Snatcher (video game)

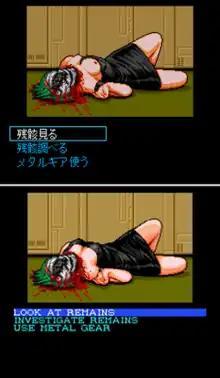
Two screenshots are shown. The stop image shows a dead robot woman with her dress ripped exposing her breasts. The bottom image is the same scene but her dress is not ripped.

Players began asking for a home console version soon after release. Because the game was large and required several floppy disks, only CD-ROM systems were considered as opposed to systems that ran ROM cartridges. The PC Engine had the Super CD-ROM² System available so it was chosen to host "Snatcher"'s console port. Fully titled "Snatcher CD-ROMantic", this port was the first time that Konami worked with CD technology.